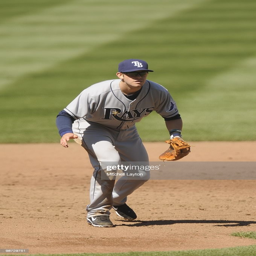
# prepares for a ground ball during a baseball game against sports team .